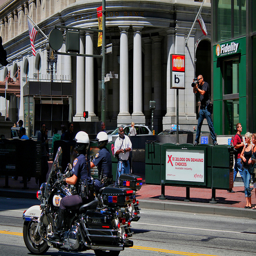
a MAN with a camera videotaping police passing by
Three police officers riding motorcycles side by side down a city street.
A group of police on motorcycles driving down the street.
Two policemen stop at red light, while people walk on sidewalk.
A group of officers on motorcycles next to a building.